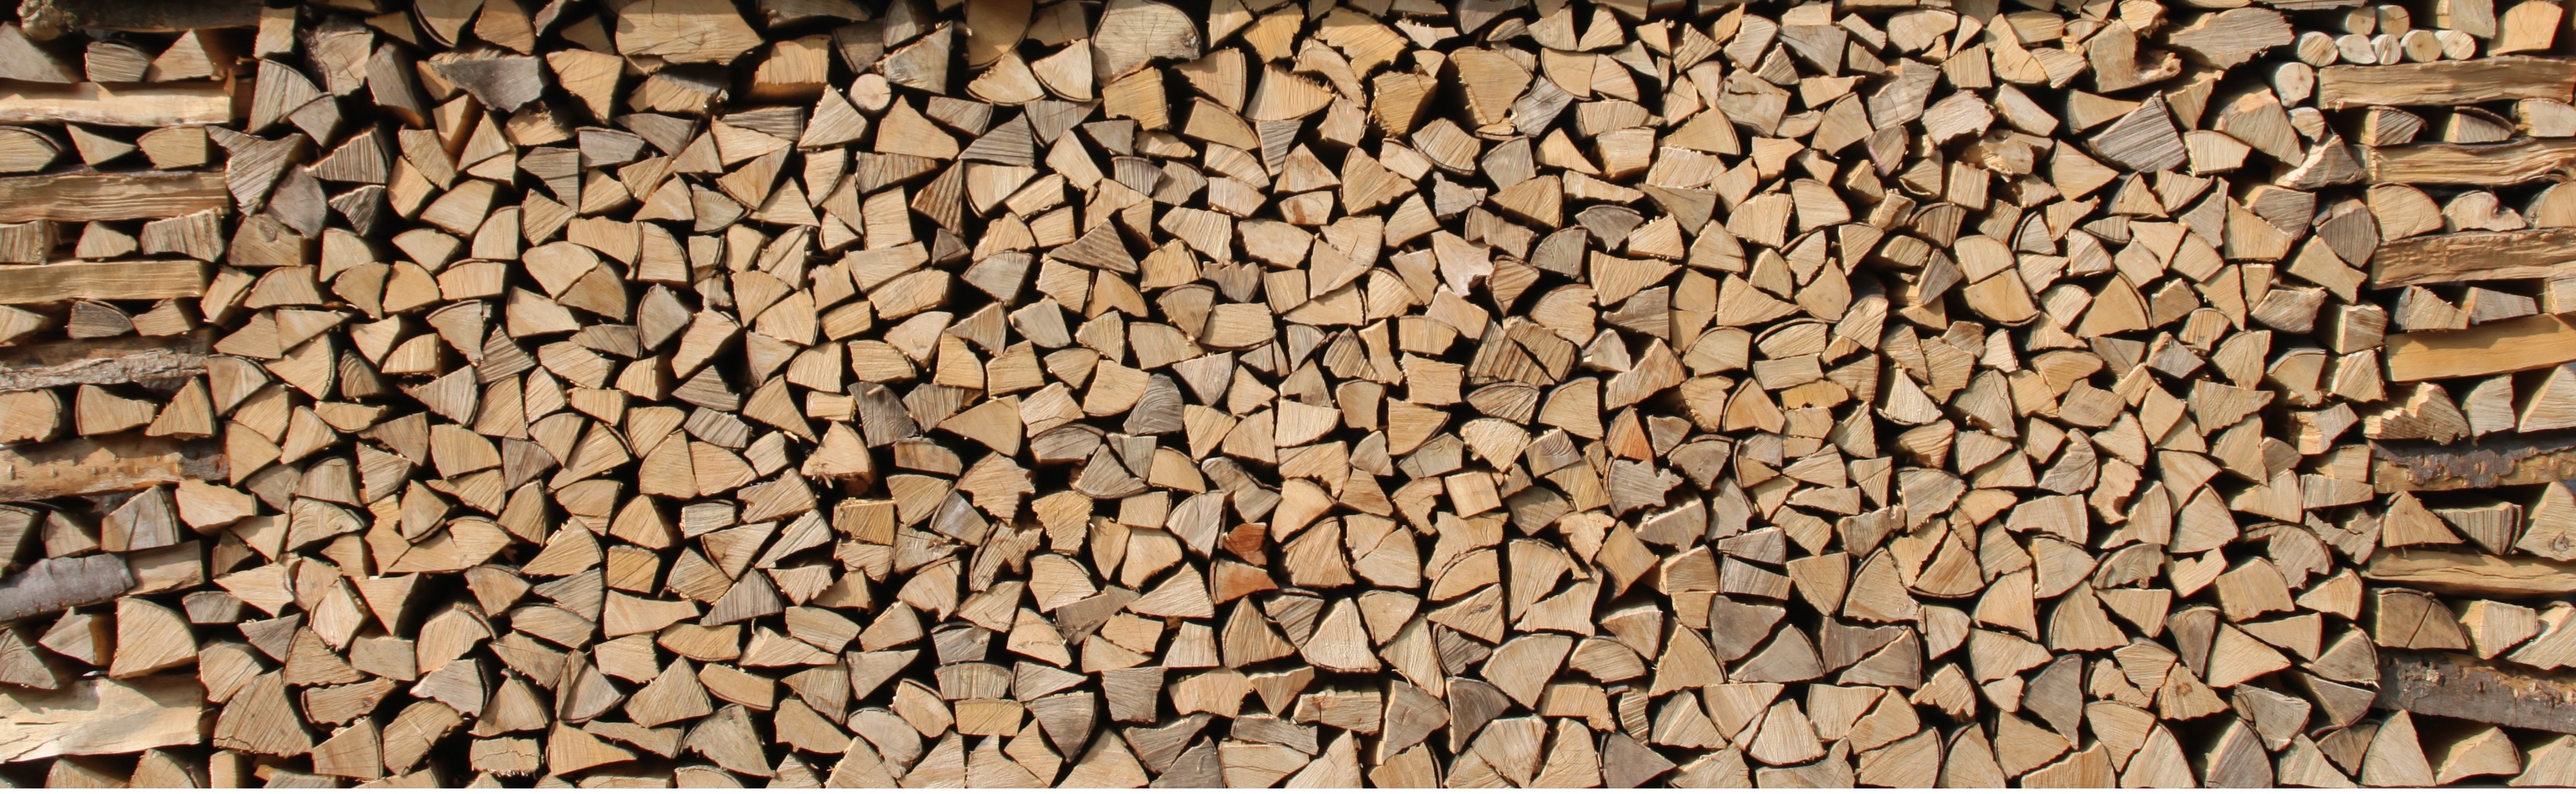
branch, wood, floor, trunk, wall, pile, log, pattern, brown, fire, soil, stone wall, firewood, brick, lumber, heat, material, storage, design, stacked up, holzstapel, firewood stack, flooring, growing stock, strains, grass family